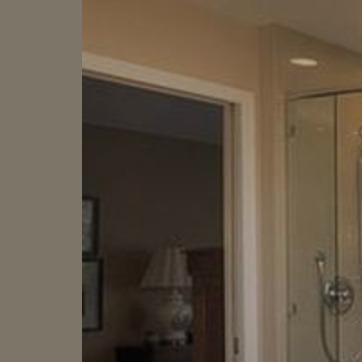
Material: mirror